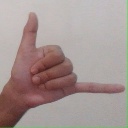
अक्षर: द